Gaetano Meo

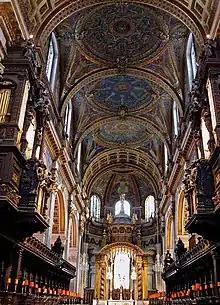
Choir and apse mosaics (1892-1904), St. Paul's Cathedral, London

In the 1880s, Powell & Sons appears to have sent Meo to Italy to study the mosaics of Ravenna, Venice, Sicily and Rome.